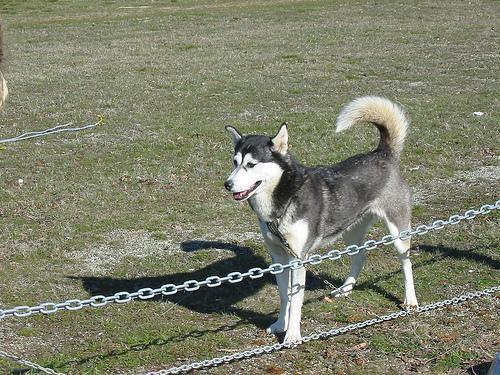
Eskimo_dog